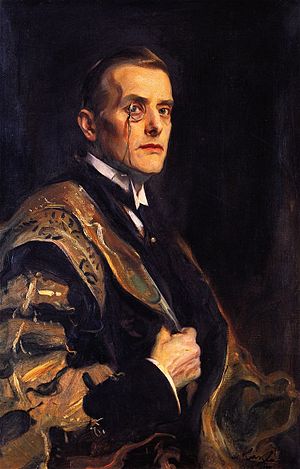
Philip de László / Galleri
Philip Alexius de László var en ungarsk maler især kendt for sine portrætter af kongelige og adelige kunder. Han var en af de førende portrætmalere i starten af 1900-tallet.